DNA evidence in the O. J. Simpson murder case

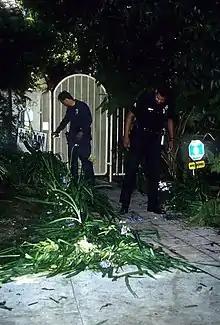
Police officers examining the crime scene.

With no witnesses to the murders of Nicole Brown Simpson and Ron Goldman, DNA evidence in the O. J. Simpson murder trial was the key physical proof used by the prosecution to link O. J. Simpson to the crime. Over nine weeks of testimony, 108 exhibits of DNA evidence, including 61 drops of blood, were presented at trial. Testing was cross-referenced and validated at three separate labs using different tests with no discrepancies found. The prosecution offered the defense access to the evidence samples to conduct their own testing, but they declined.